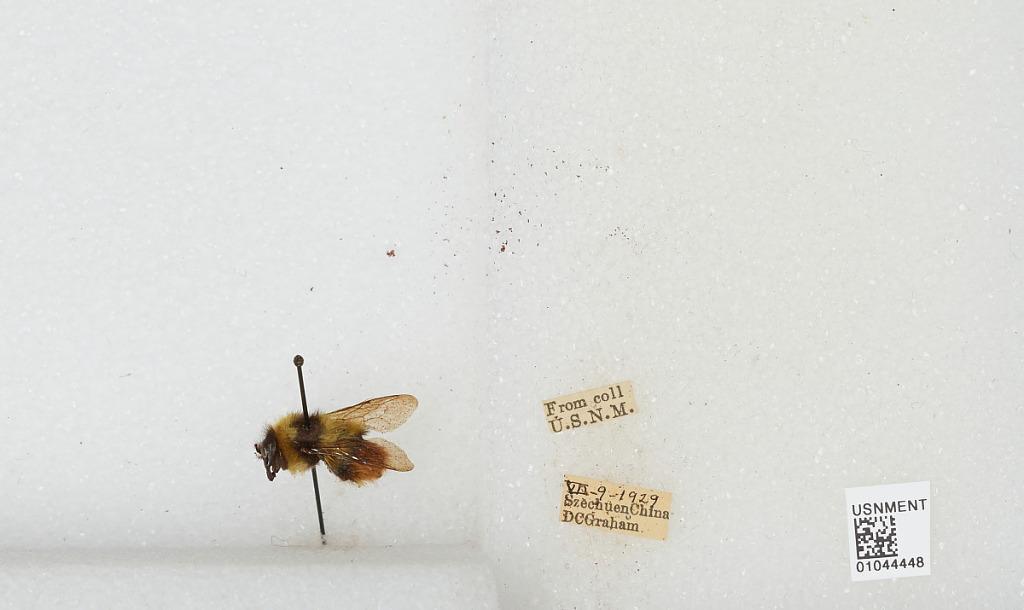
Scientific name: Bombus sp.
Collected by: D. Graham
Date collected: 1929-7-9
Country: China
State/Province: Sichuan
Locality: [Not stated]
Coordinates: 30.13, 102.93